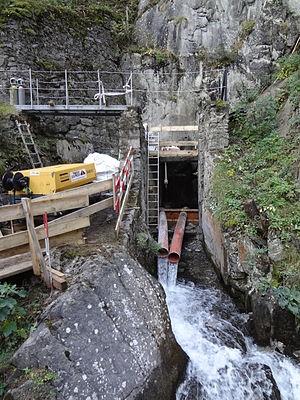
Captage des eaux de la Salanfe à Salvan pour l'aménagement hydroélectrique de la Pissevache à Vernayaz. Chantier de rénovation en 2015.